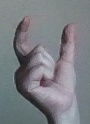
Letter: nun